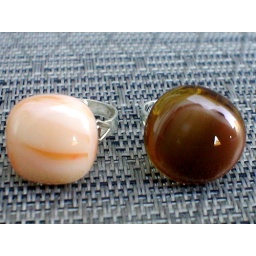
A pair of fused glass rings from Willow Glass in streaky orange and mocha.